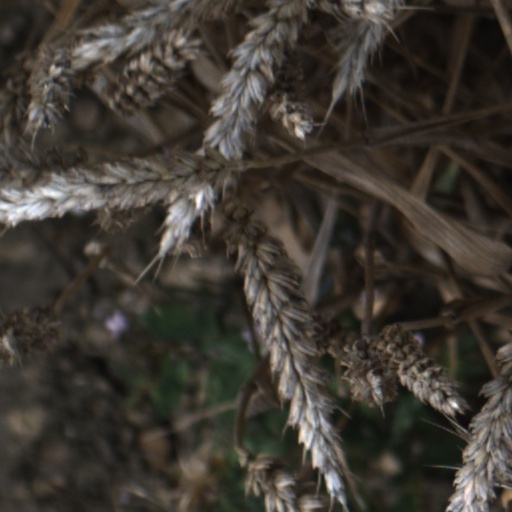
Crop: wheat